Naga Munchetty

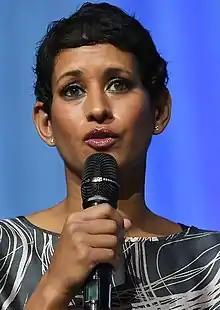
Munchetty in 2021

Subha Nagalakshmi Munchetty-Chendriah (born 25 February 1975), known professionally as Naga Munchetty, is a British television presenter, newsreader and journalist. She is a regular presenter on "BBC Breakfast", and hosts an 11am-2pm programme from Monday to Wednesday on BBC Radio 5 Live. She is also a former presenter of BBC World News and BBC Two's weekday financial affairs programme "Working Lunch".